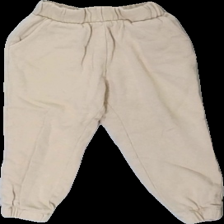
View: front
Type: Trousers
Category: Children
Brand: Lager 157
Colors: Beige
Material: 100% cotton
Cut: Regular
Season: All
Price range: <50
Recommended usage: Reuse